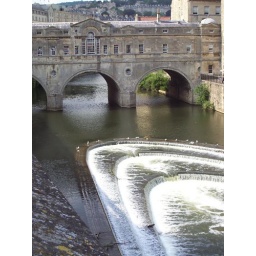
The bridge over the river is full of shops.